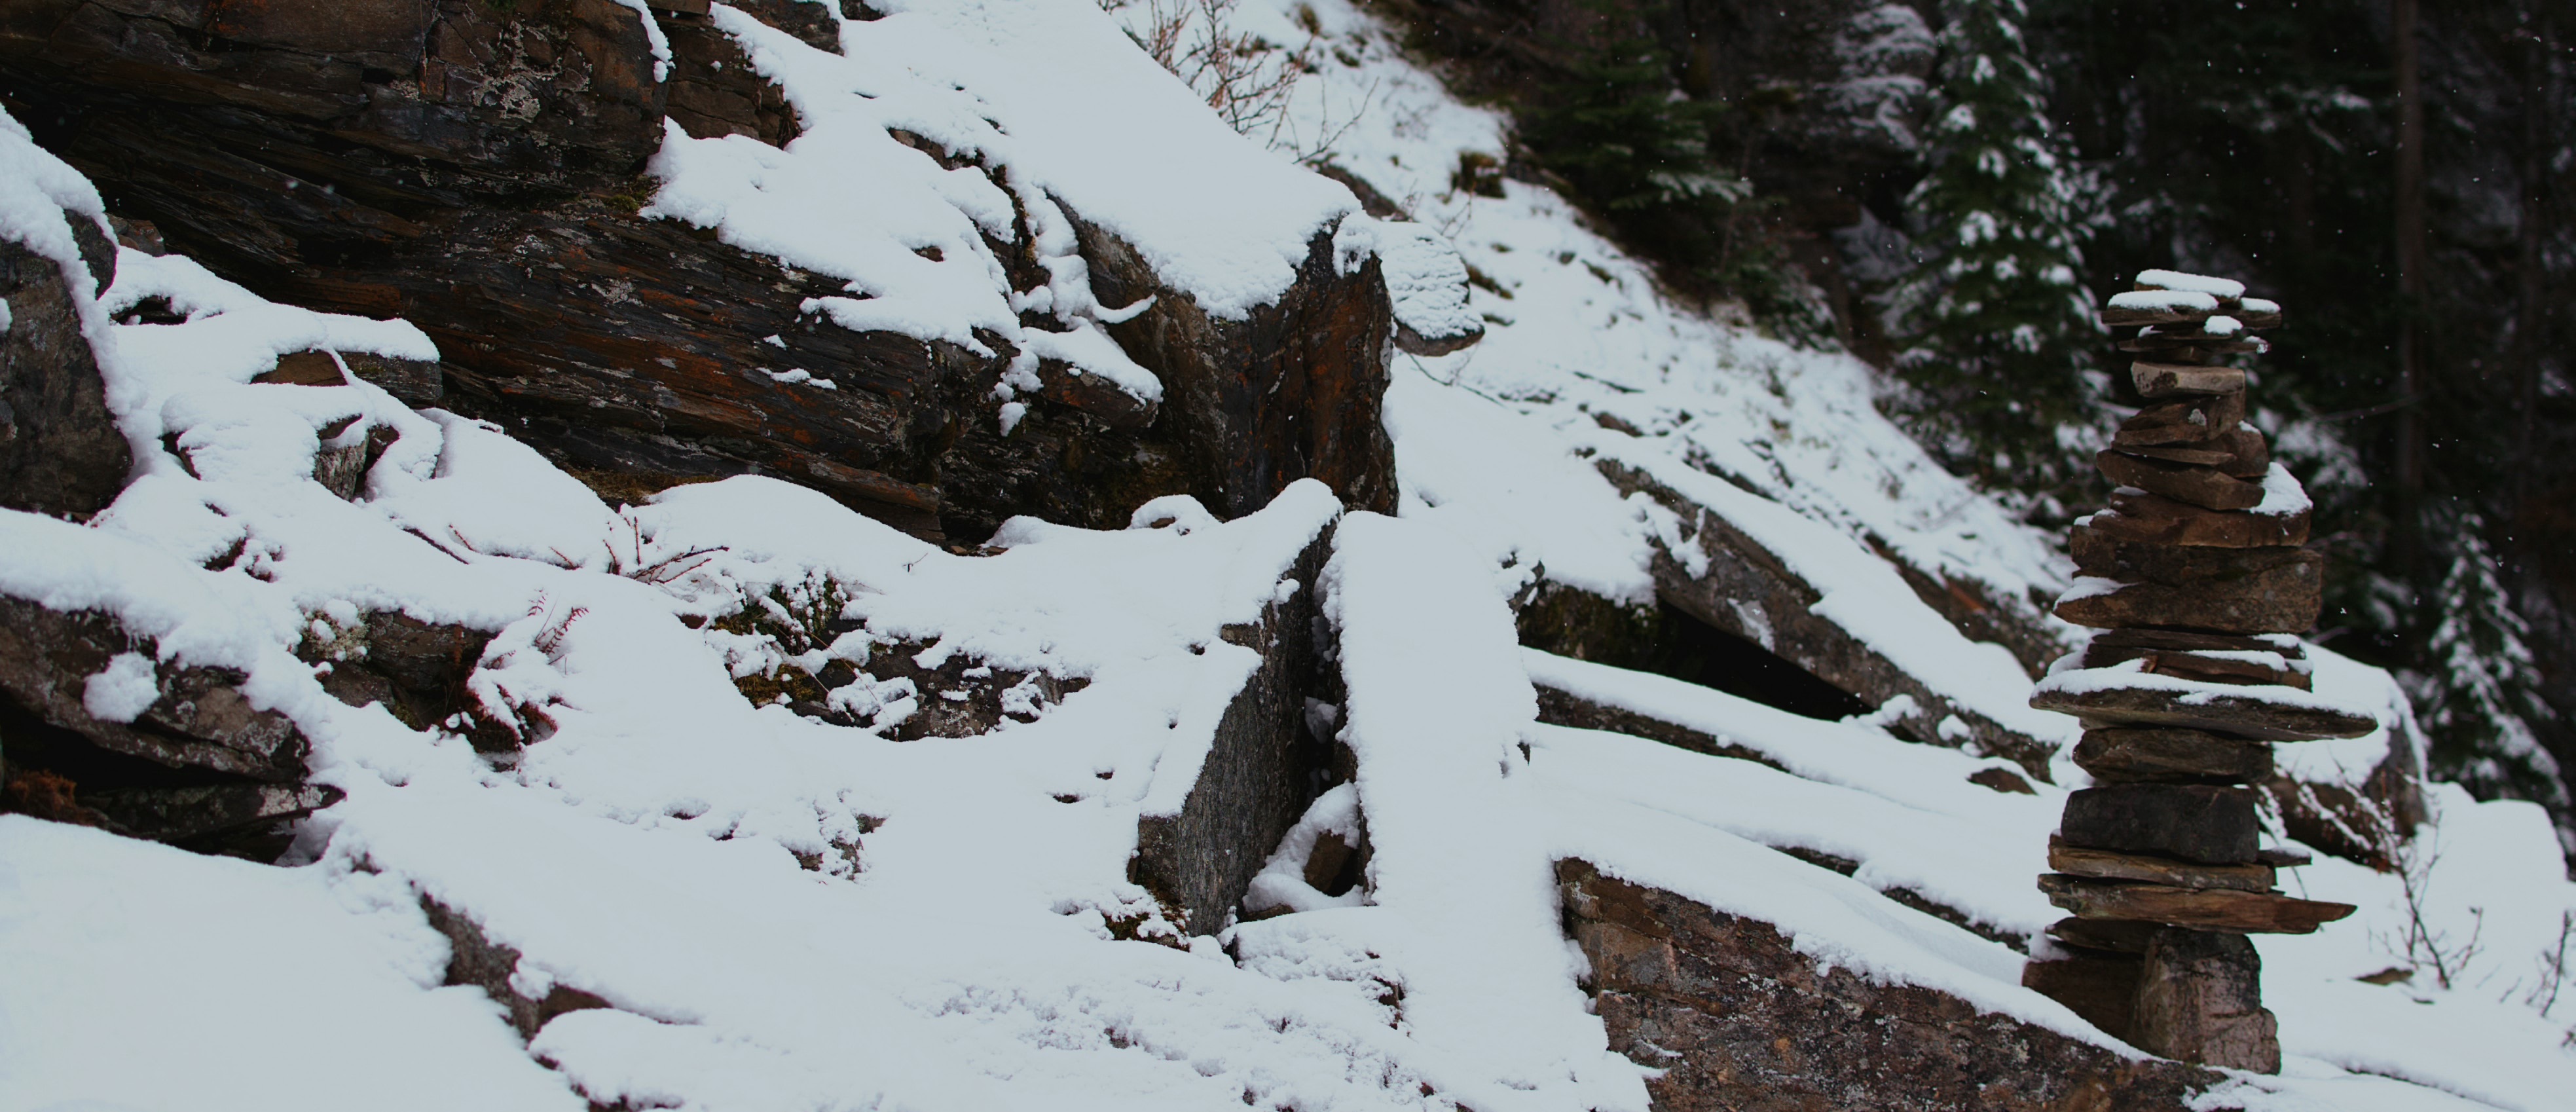
tree, mountain, snow, winter, weather, snowshoe, season, ridge, footwear, woody plant, geological phenomenon